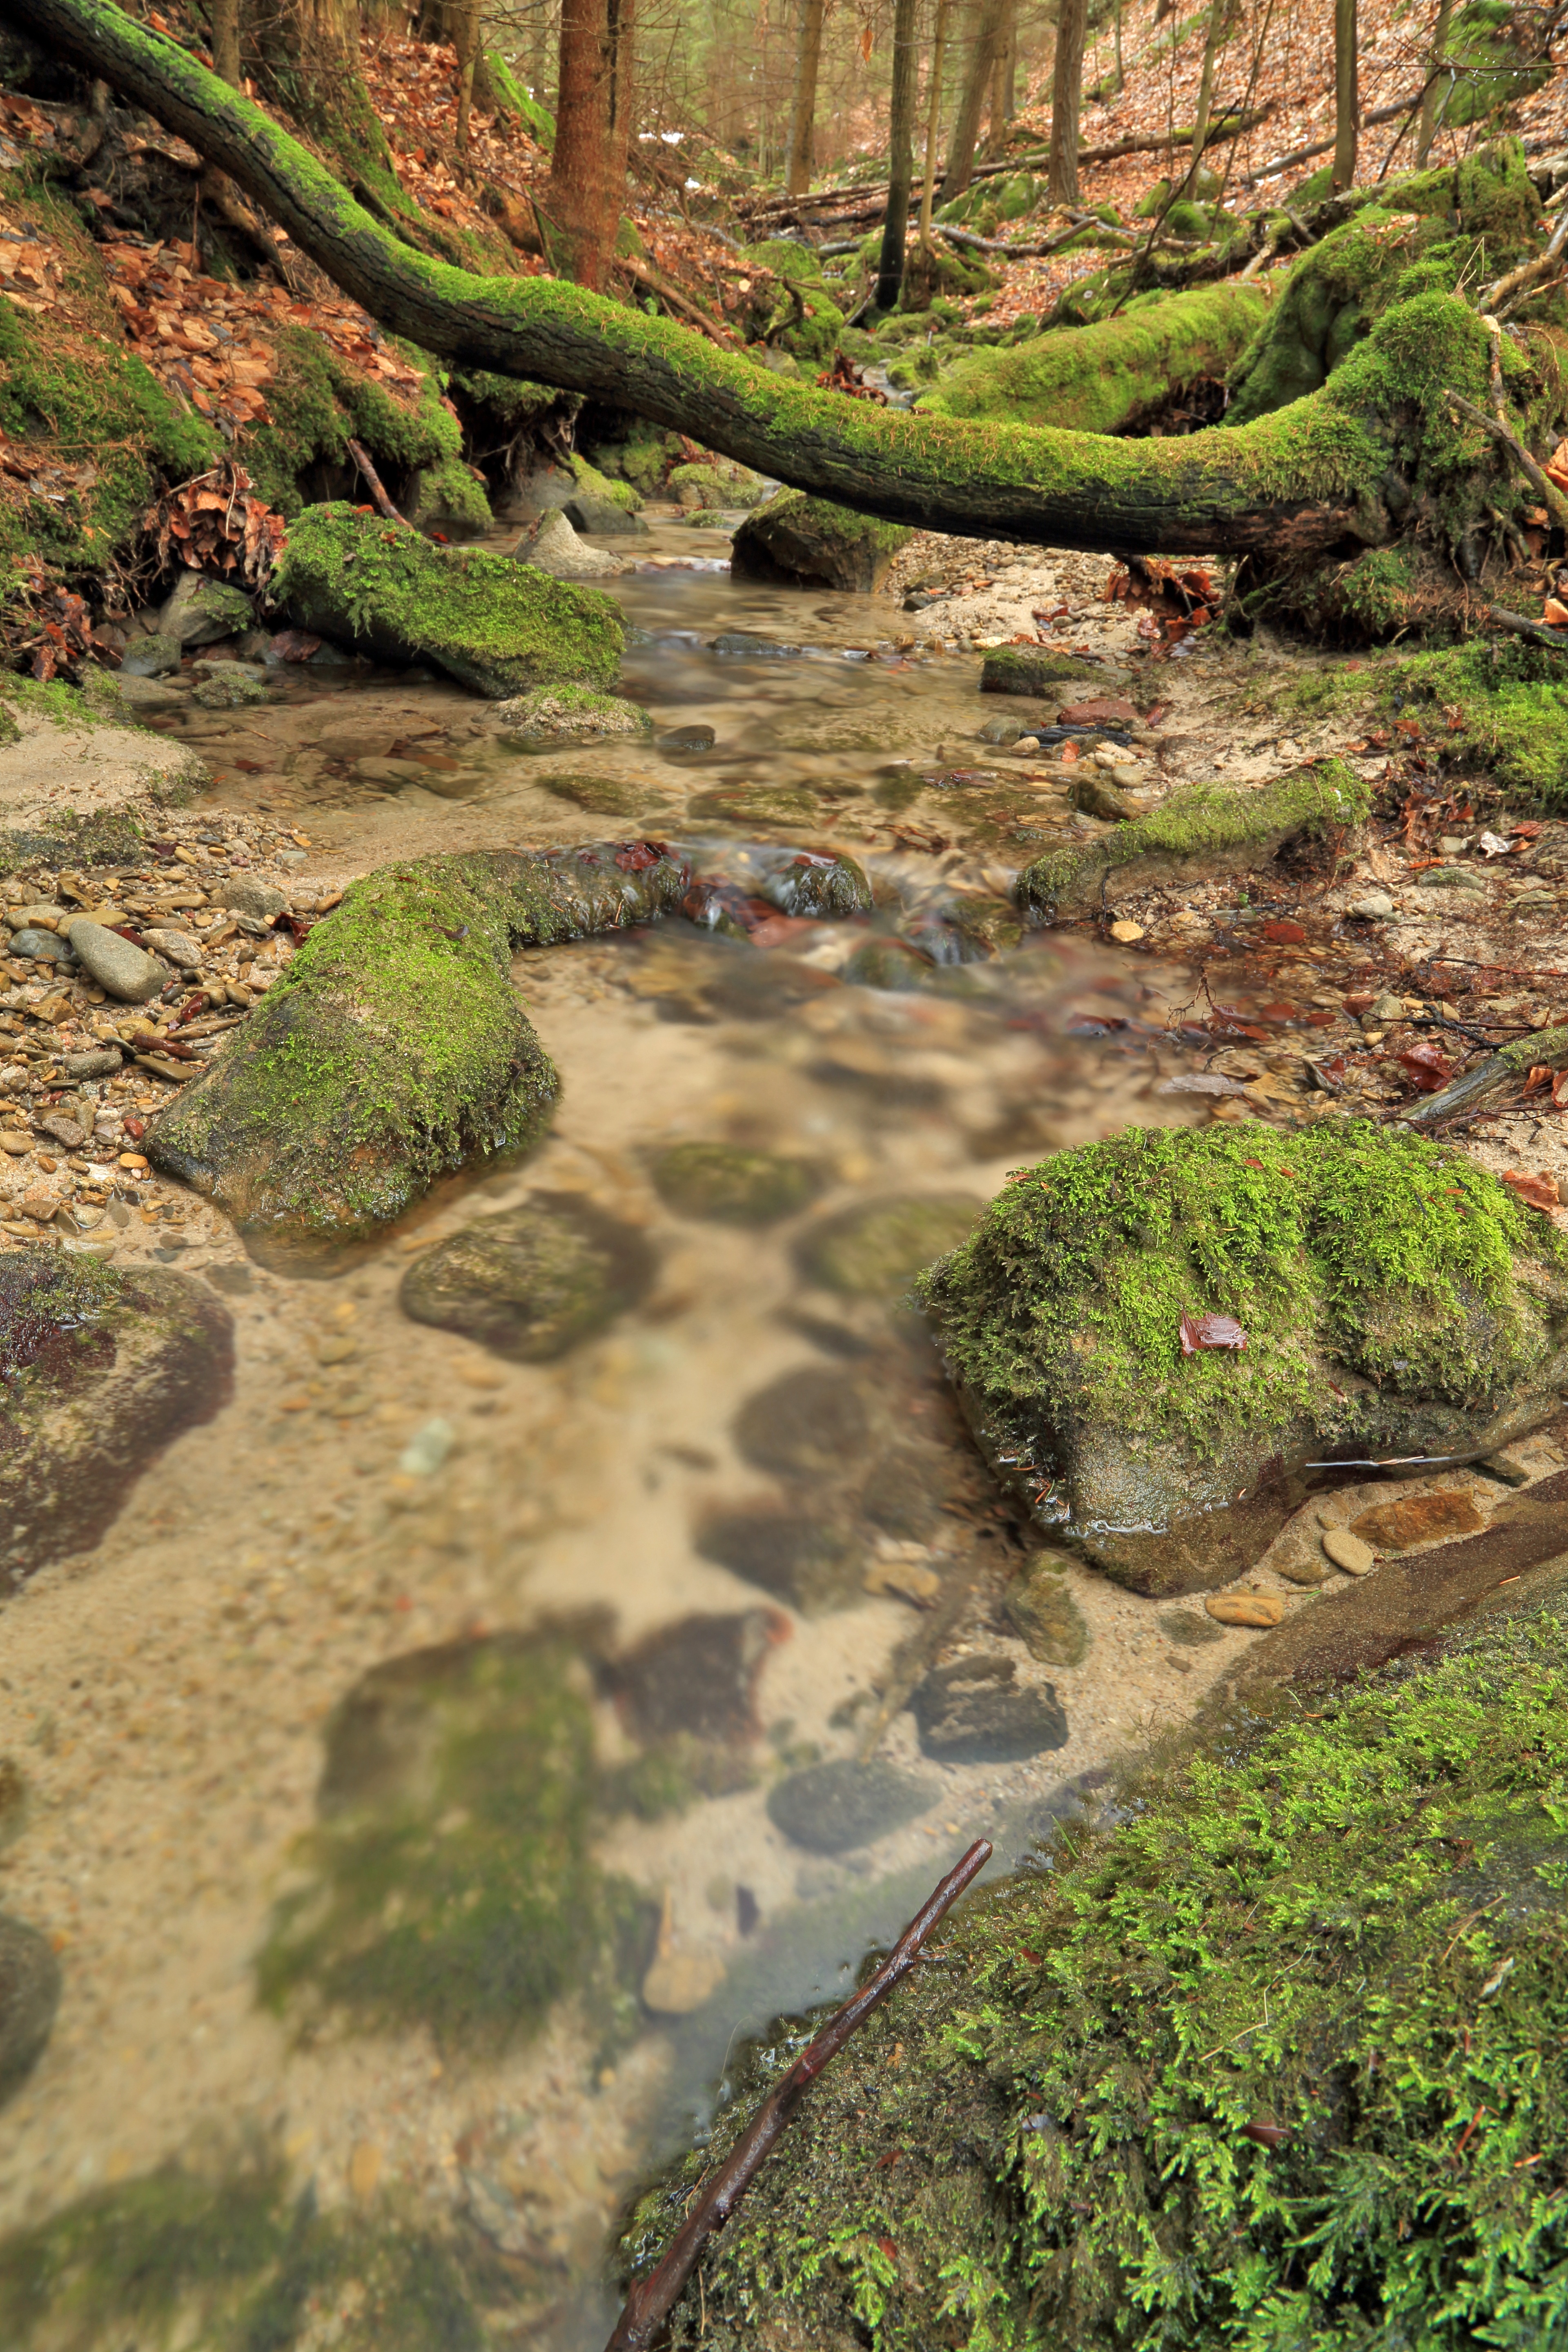
landscape, tree, water, nature, forest, rock, wilderness, trail, leaf, flower, wet, river, valley, overgrown, moss, stream, brook, green, jungle, flowing, current, vegetation, rainforest, wetland, torrent, woodland, habitat, ecosystem, watercourse, transparency, the stones, the brook, natural environment